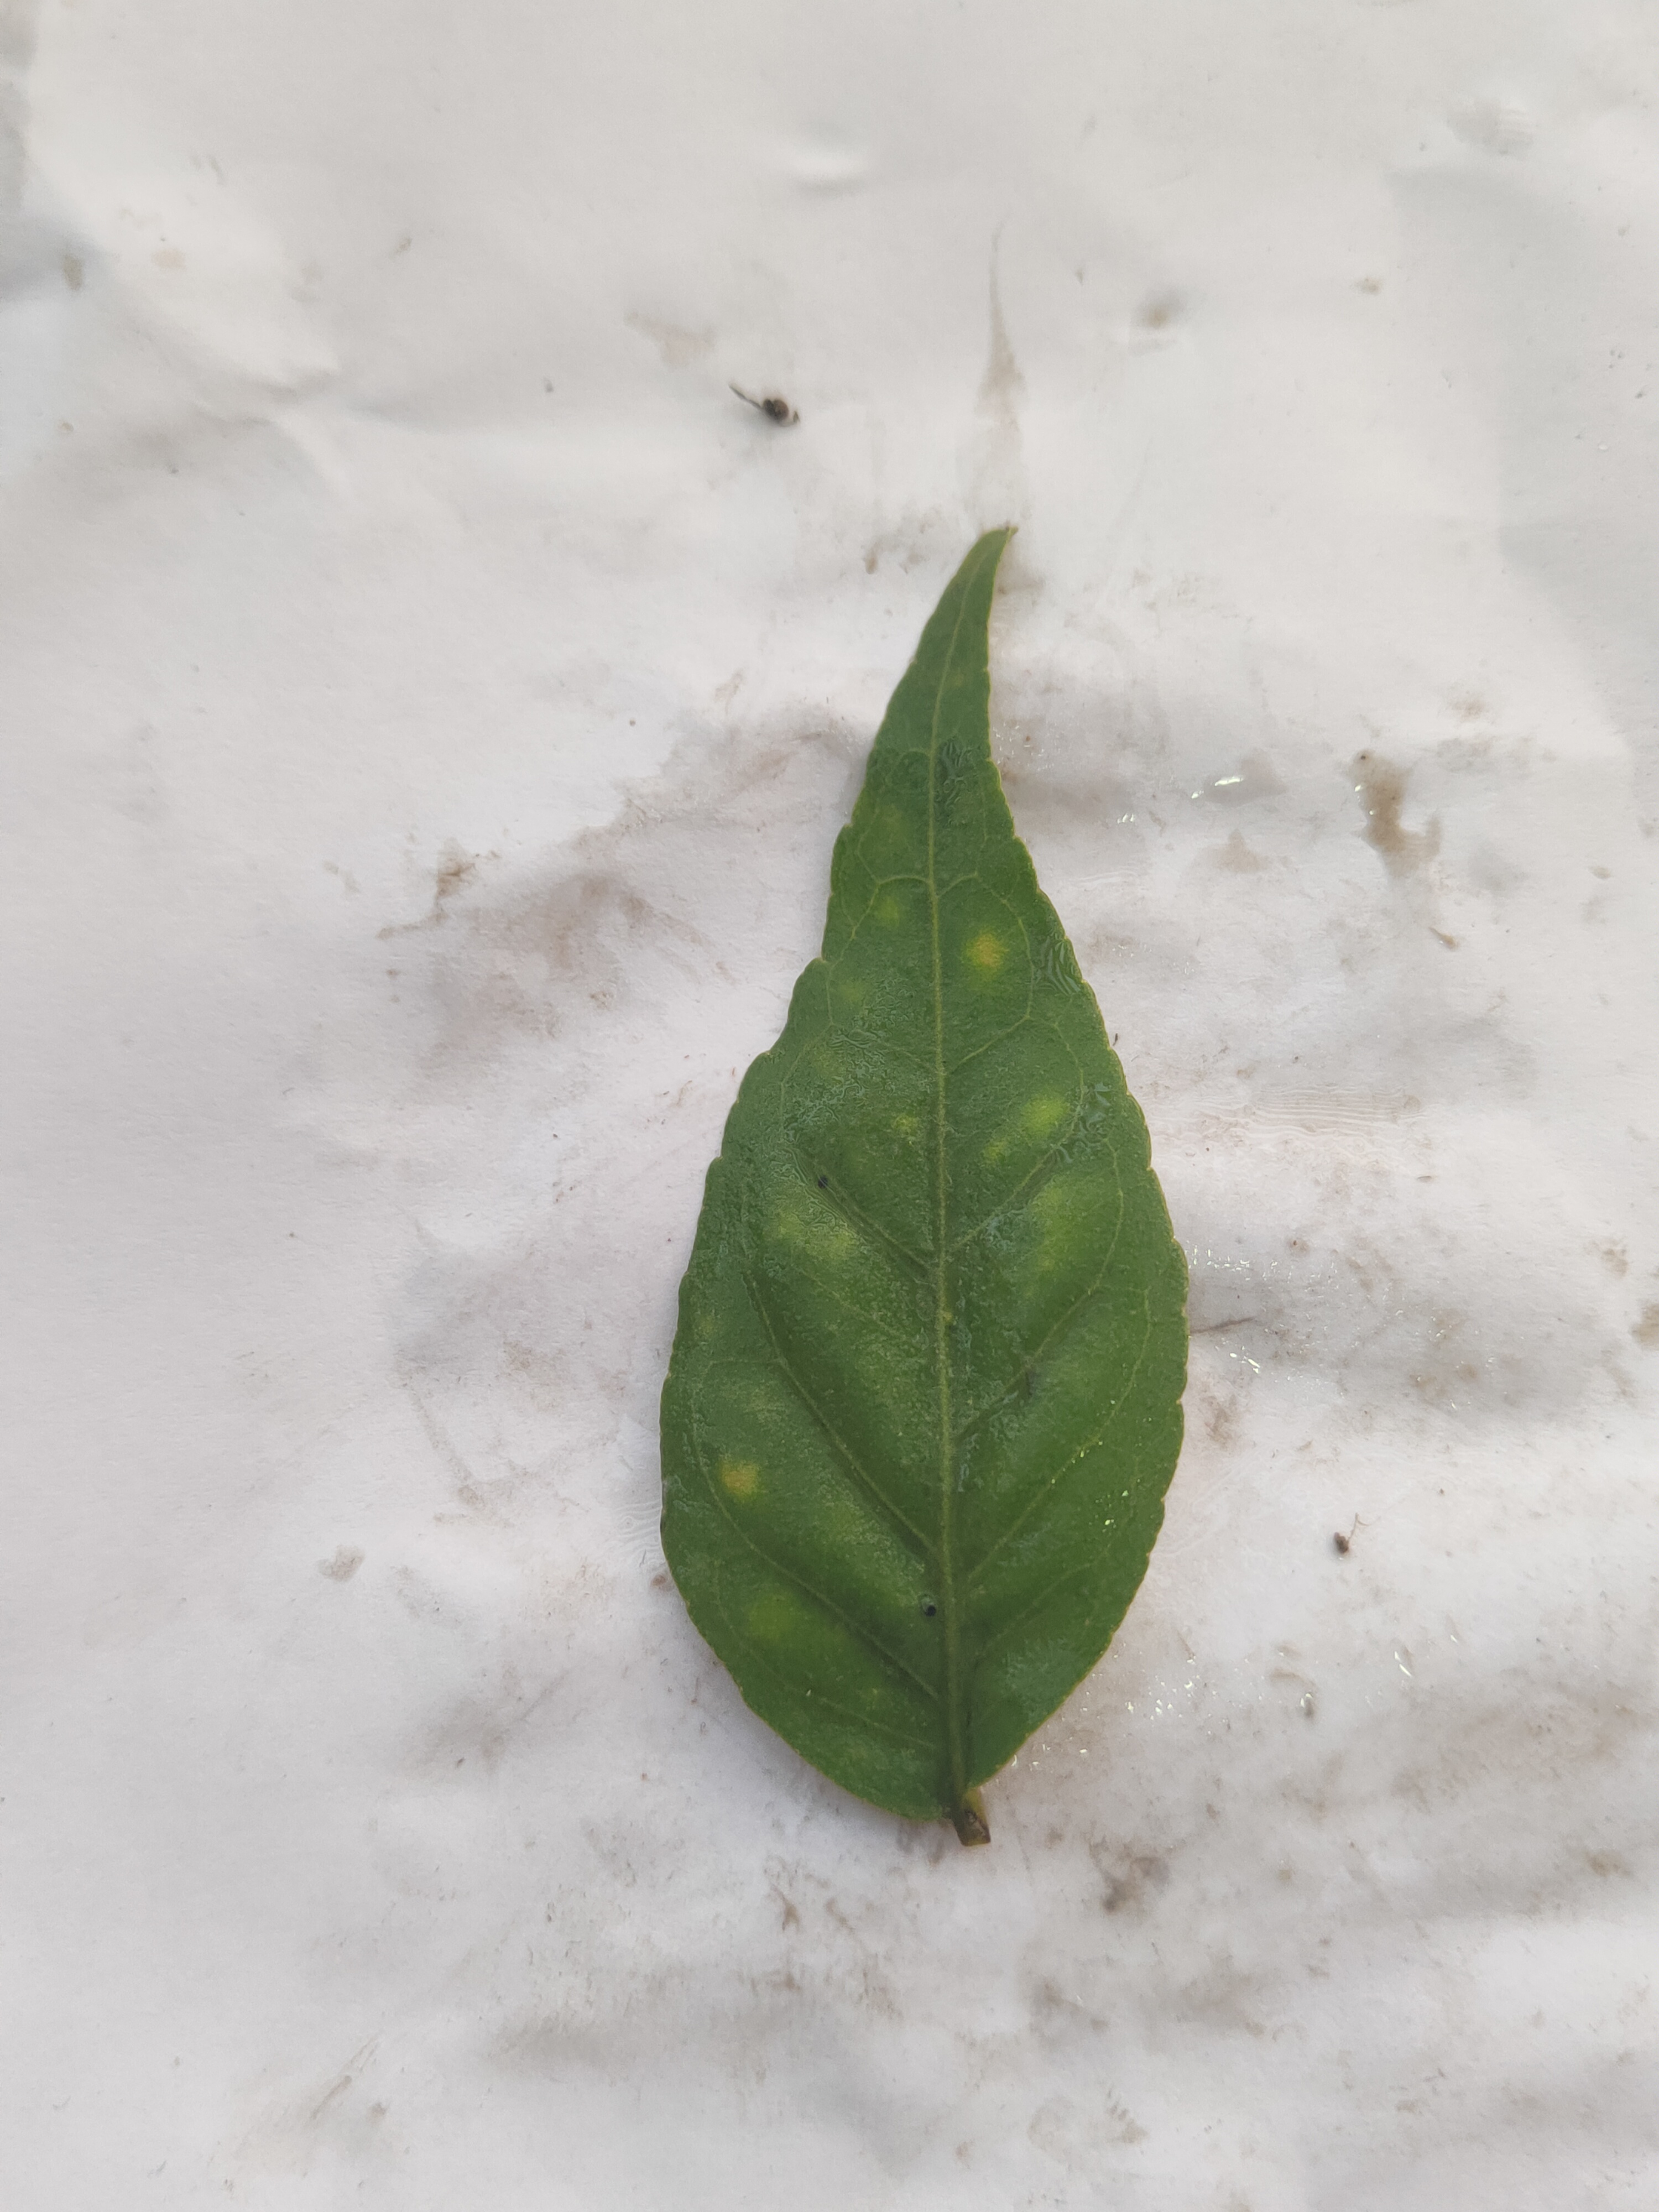
Leaf variety: Aegle marmelos